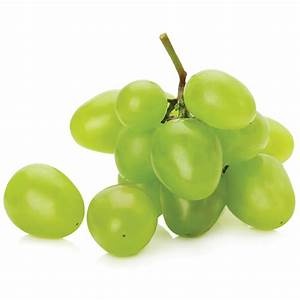
Label: grape